Dominican University (Illinois)

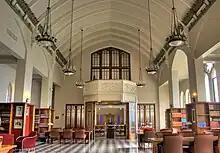
View of the Noonan Reading Room and Chapel

Dominican University offers more than 40 undergraduate majors, and several pre-professional programs. The student to faculty ratio is 11:1 at this university. Dominican's graduate school is divided into five academic divisions: the School of Information Studies (SOIS), the Brennan School of Business, the School of Education, the Graduate School of Social Work, and the School of Professional Continuing Studies.